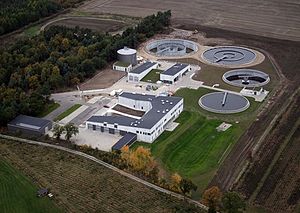
Miljøteknologi
Det miljøteknologiske renseanlæg Mariagerfjord
Mariagerfjord Rensningsanlæg set fra syd, i oktober 2013
Miljøteknologi eller grøn teknologi er samlingen af de miljøvidenskaber der forsøger at holde liv i det naturlige miljø og ressourcer, ved at begrænse de bivirkninger menneskenes indflydelse har. Det er grenen af ingeniørvirksomhed, der primært beskæftiger sig med at beskytte folk mod de negative miljøeffekter, som forurening, samt forbedre miljøkvaliteten. Vedvarende udvikling er kernen i Miljøteknologi. Når der bruges vedvarende udvikling som en løsning for miljøproblemer har løsningen behov for at være: Rimelig for samfundet, økonomisk holdbar og miljødygtig. Nogle miljøteknologier der overholder kravene for vedvarende udvikling er: genbrug, recirkulering, vandrensning, spildevandsrensning, remediering, røggasbehandling, affaldshåndtering og vedvarende energi.